Battle of Kassa (1849)

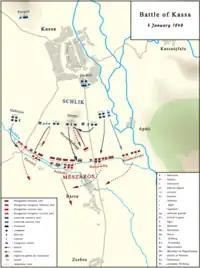
The Battle of Kassa 04.01.1849

Only the right flank, led by Aristid Dessewffy, withstood the enemy cannon fire. Dessewffy with the 26th Honvéd Battalion managed to stop the attack of the Imperial infantry, and with the Coburg Hussars he forced two enemy guns to retreat. Dessewffy's 42nd Hussars almost reached the enemy's rocket battery on the Akasztófa hill, when the Archduke Wilhelm infantry, which had been in reserve, countered the Honvéd attack in time and even repulsed it with a successful counterattack. At 3.30 p.m. Dessewffy's troops also wavered, but the Lieutenant-Colonel ordered the retreat to Enyicke in time, both for his own troops and for those of Major Rembowszky, who was fighting on his right. It was up to these units - the 26th, 20th Honvéd Battalions, 1 Company of the 17th Honvéd Battalion (the latter two were subordinated to Dessewffy after the centre had been routed), the Polish Legion and the Coburg Hussars - to cover the retreat of the whole corps. The biggest problem was the transfer of guns and ammunition wagons across the swift Miszlóka stream, which was made more difficult by the desperate fleeing of some troops, such as the Lehel Hussars, across the stream.